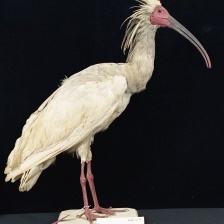
Species: ASIAN CRESTED IBIS
Scientific name: NIPPONIA NIPPON